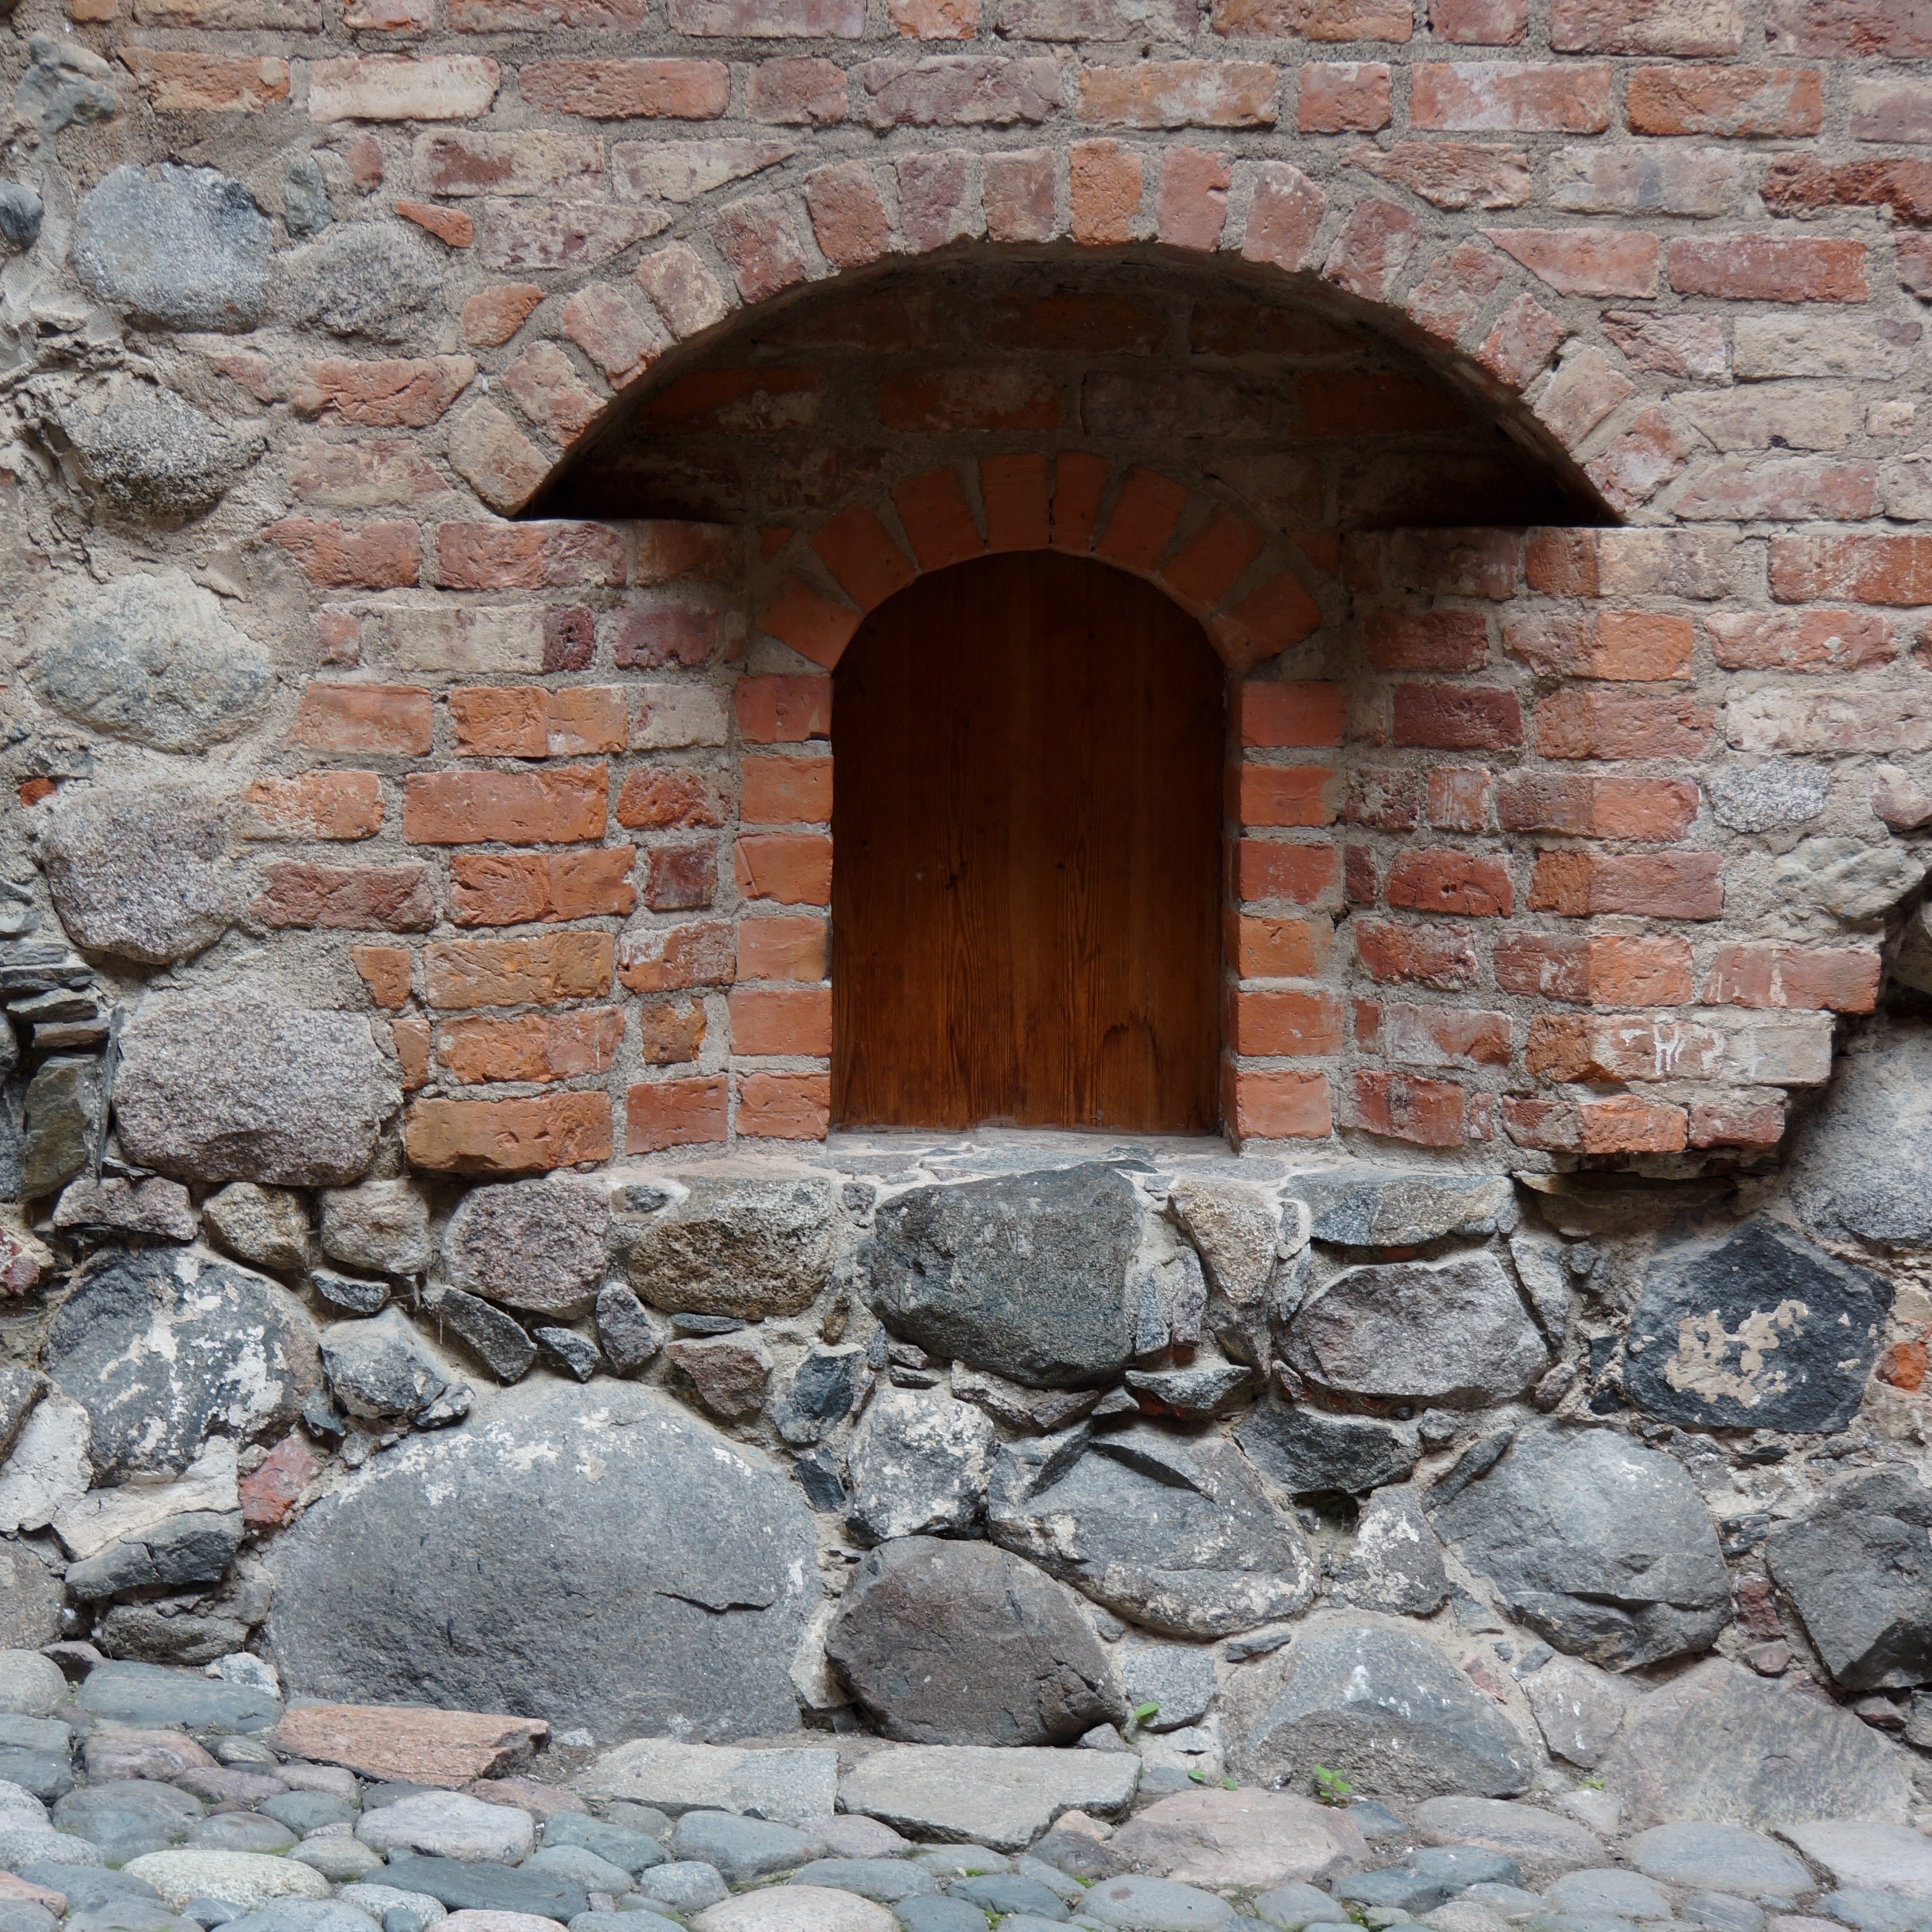
rock, architecture, window, wall, arch, castle, stone wall, brick, material, brick wall, temple, ruins, monastery, castle door, door recess, thick wall, ancient history